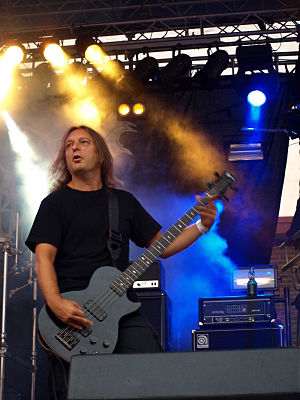
Jørn Stubberud
Jørn Stubberud er en norsk musiker, som er kendt som bassist i black metal-bandet Mayhem under scenenavnet Necrobutcher. Han er en af Mayhems grundlæggere sammen med Manheim og Messiah.